Uniforms of the Grande Armée

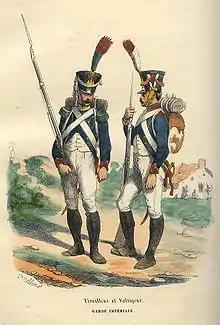
Voltigeur (left) and Tirailleur (right) of the Young Guard

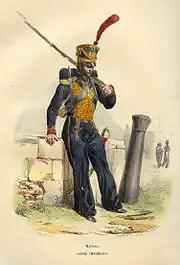
Marine of the Guard

Raised from sailors of the French navy who had distinguished themselves, the battalion of "Marins" wore a distinctive, elaborate uniform resembling that of the hussars. Their officers bore titles of rank derived from their seagoing compatriots, and the overall commander of the marines bore the rank of "capitaine de vaisseau". Their duties including manning boats and other watercraft used by the Emperor. The Marines of the Imperial Guard wore blue vest and trousers piped "aurore" (orange-gold). They had aurore hussar-style braids on their tunic, gold epaulettes and red cuffs. Their shako was black piped "aurore" with a red plume.